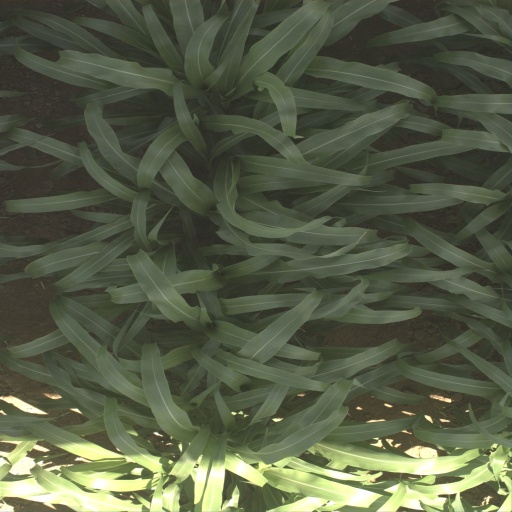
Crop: sorghum